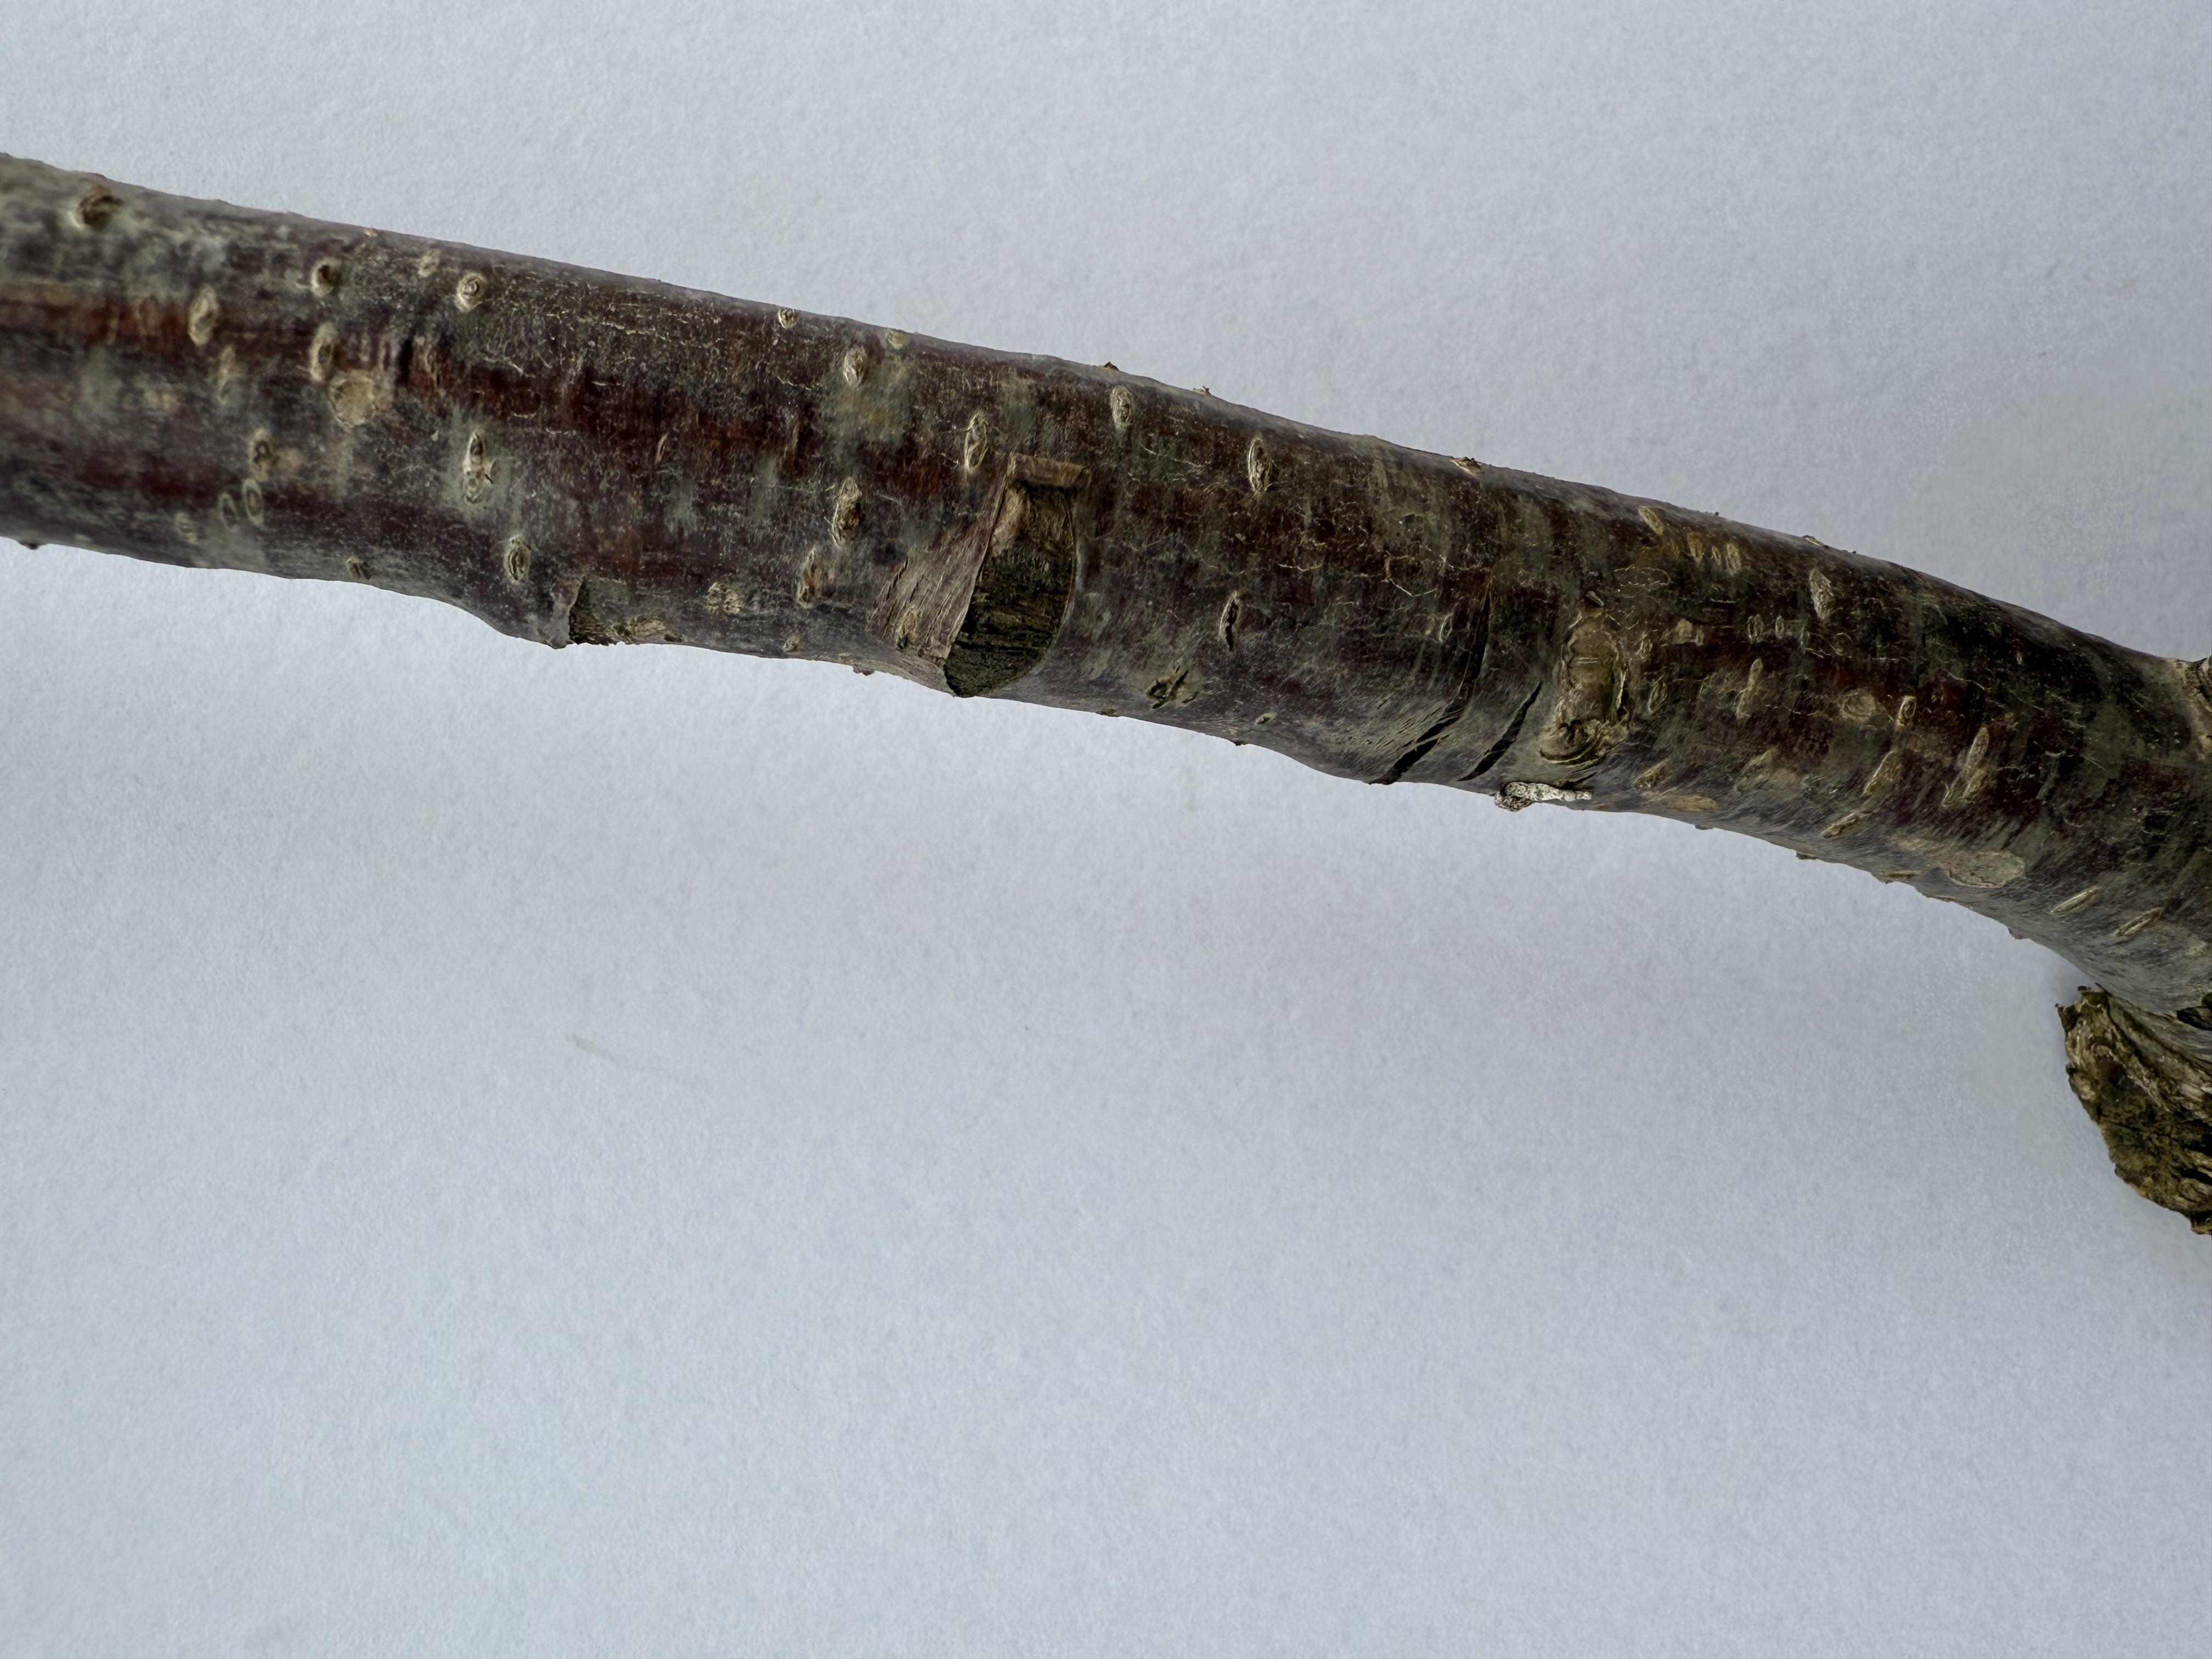
Variety: Kutahya Sour Cherry